MiG Alley

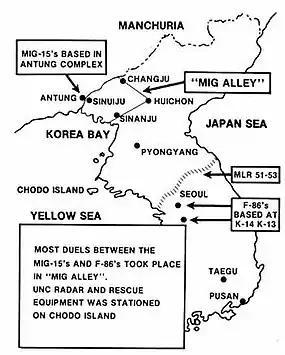
Map of aerial combat in Korean War.

"MiG Alley" was the name given by United Nations (UN) pilots during the Korean War to the northwestern portion of North Korea, where the Yalu River empties into the Yellow Sea. It was the site of numerous dogfights between UN fighter pilots and their opponents from North Korea (including some unofficially crewed by Soviet airmen) and the People's Republic of China. Soviet-built Mikoyan-Gurevich MiG-15 were the aircraft used during most of the conflict, and the area's nickname was derived from them. It was the site of the first large-scale jet-vs.-jet air battles, with the North American F-86 Sabre.